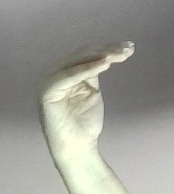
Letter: haa